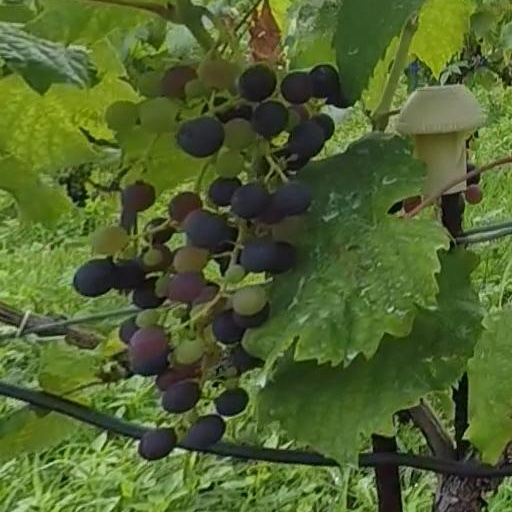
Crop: grape